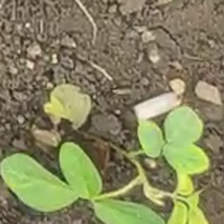
Weed species: Moti_dudhi(Euphorbia_geneculata_L)